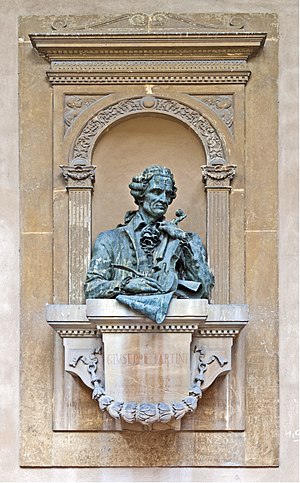
Giuseppe Tartini / Værker
Giuseppe Tartini var komponist og en af sin tids mest fremragende violinister. Der blev sagt om ham: Han spiller ikke på violin, han synger på den. Han har skrevet ca. 140 violinkoncerter, 50 triosonater og ca. 150 solosonater.